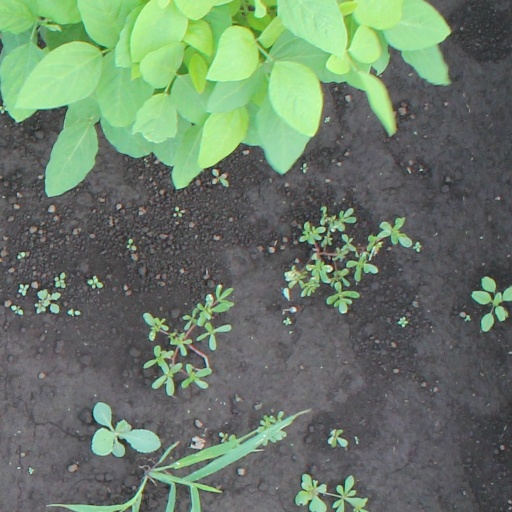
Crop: soybean